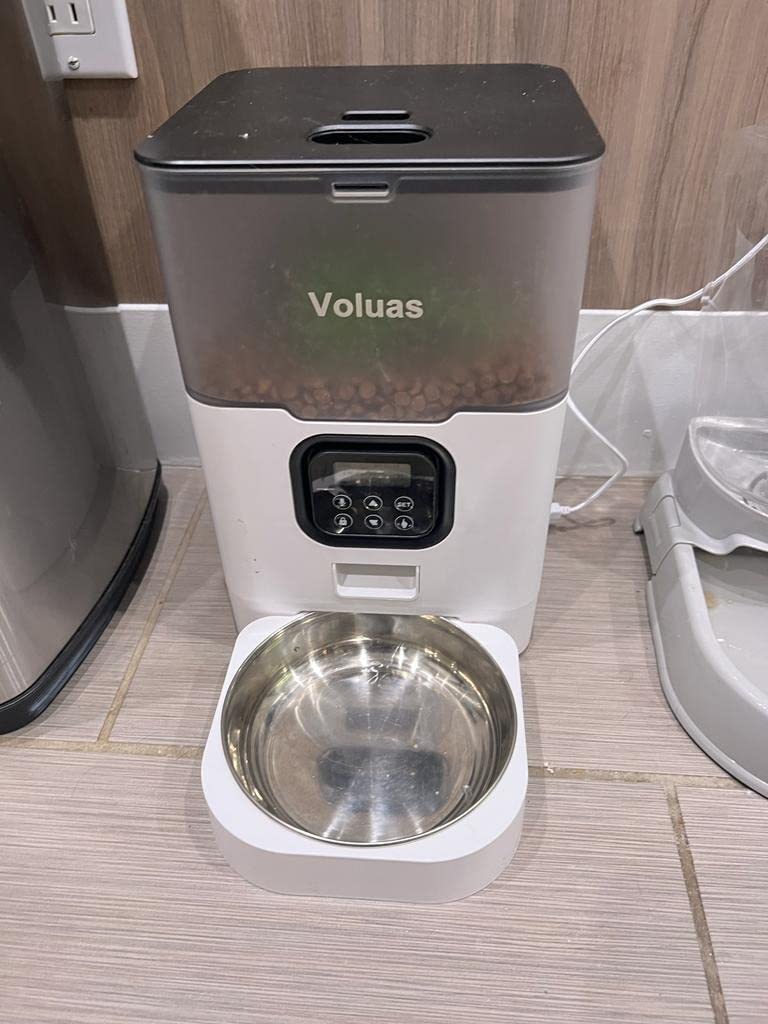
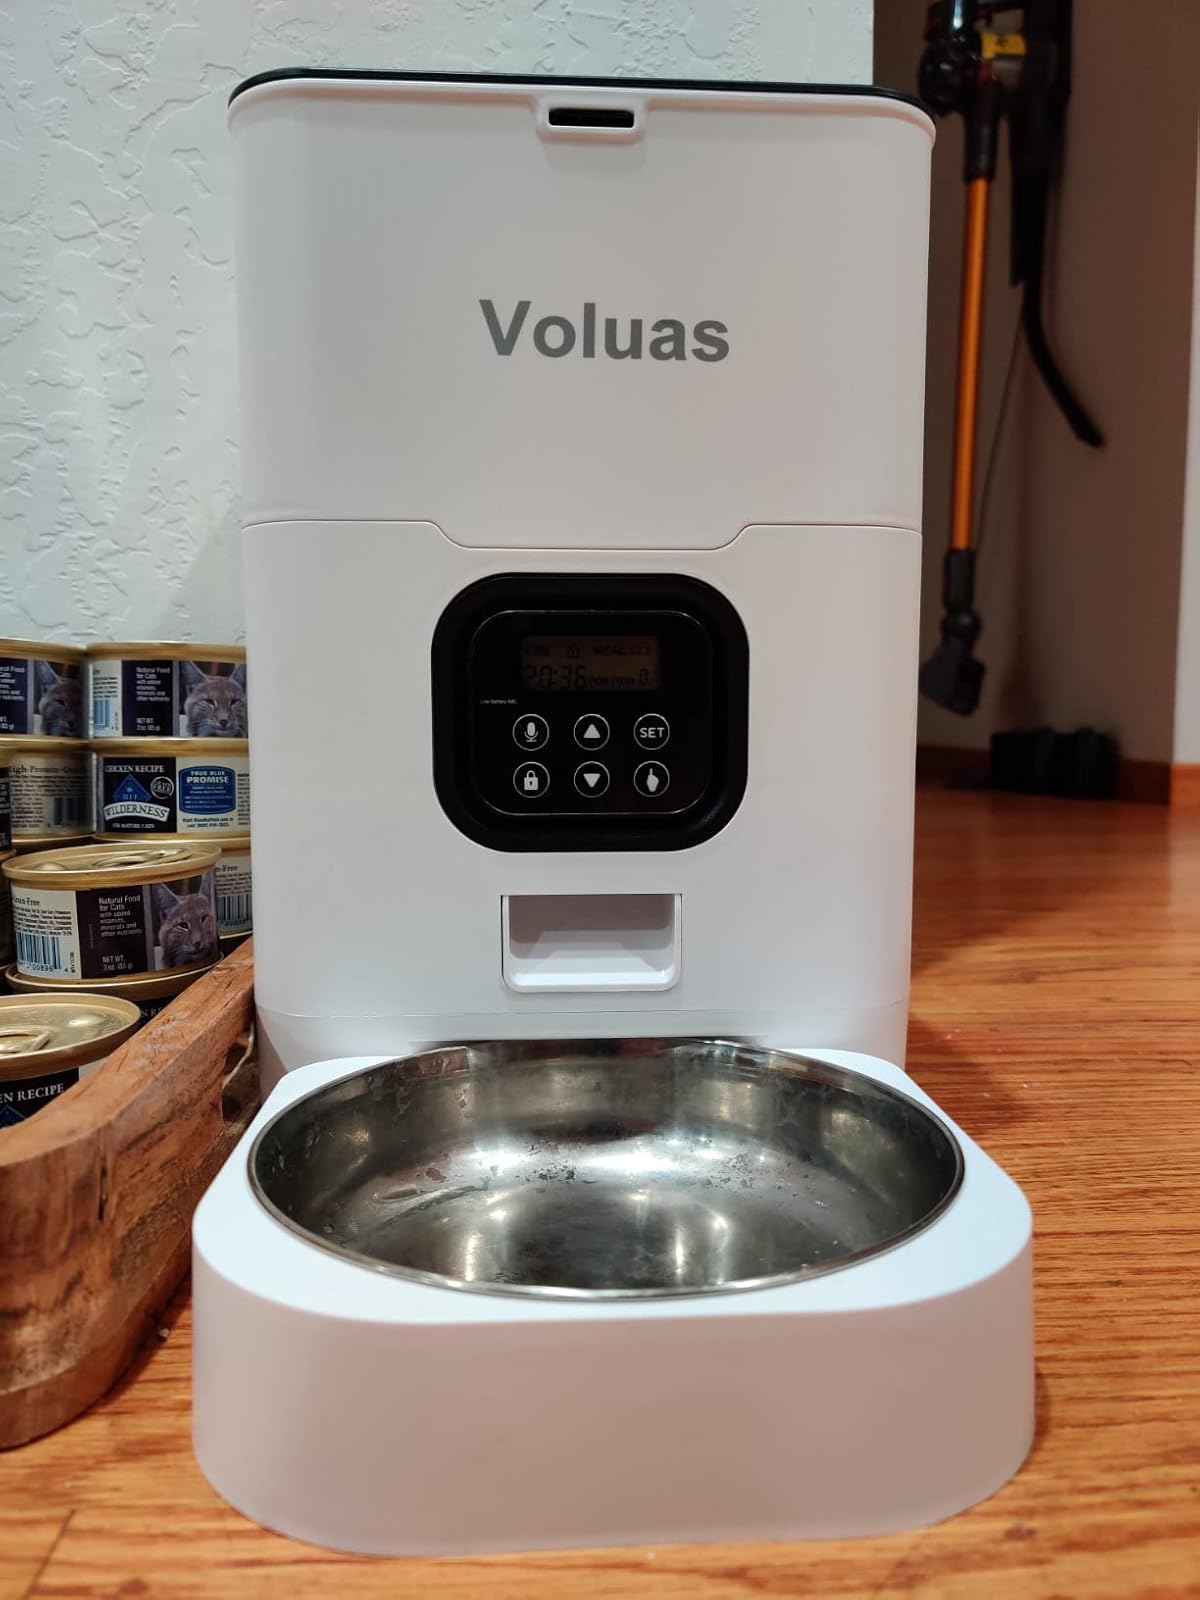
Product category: items_feeder
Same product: no